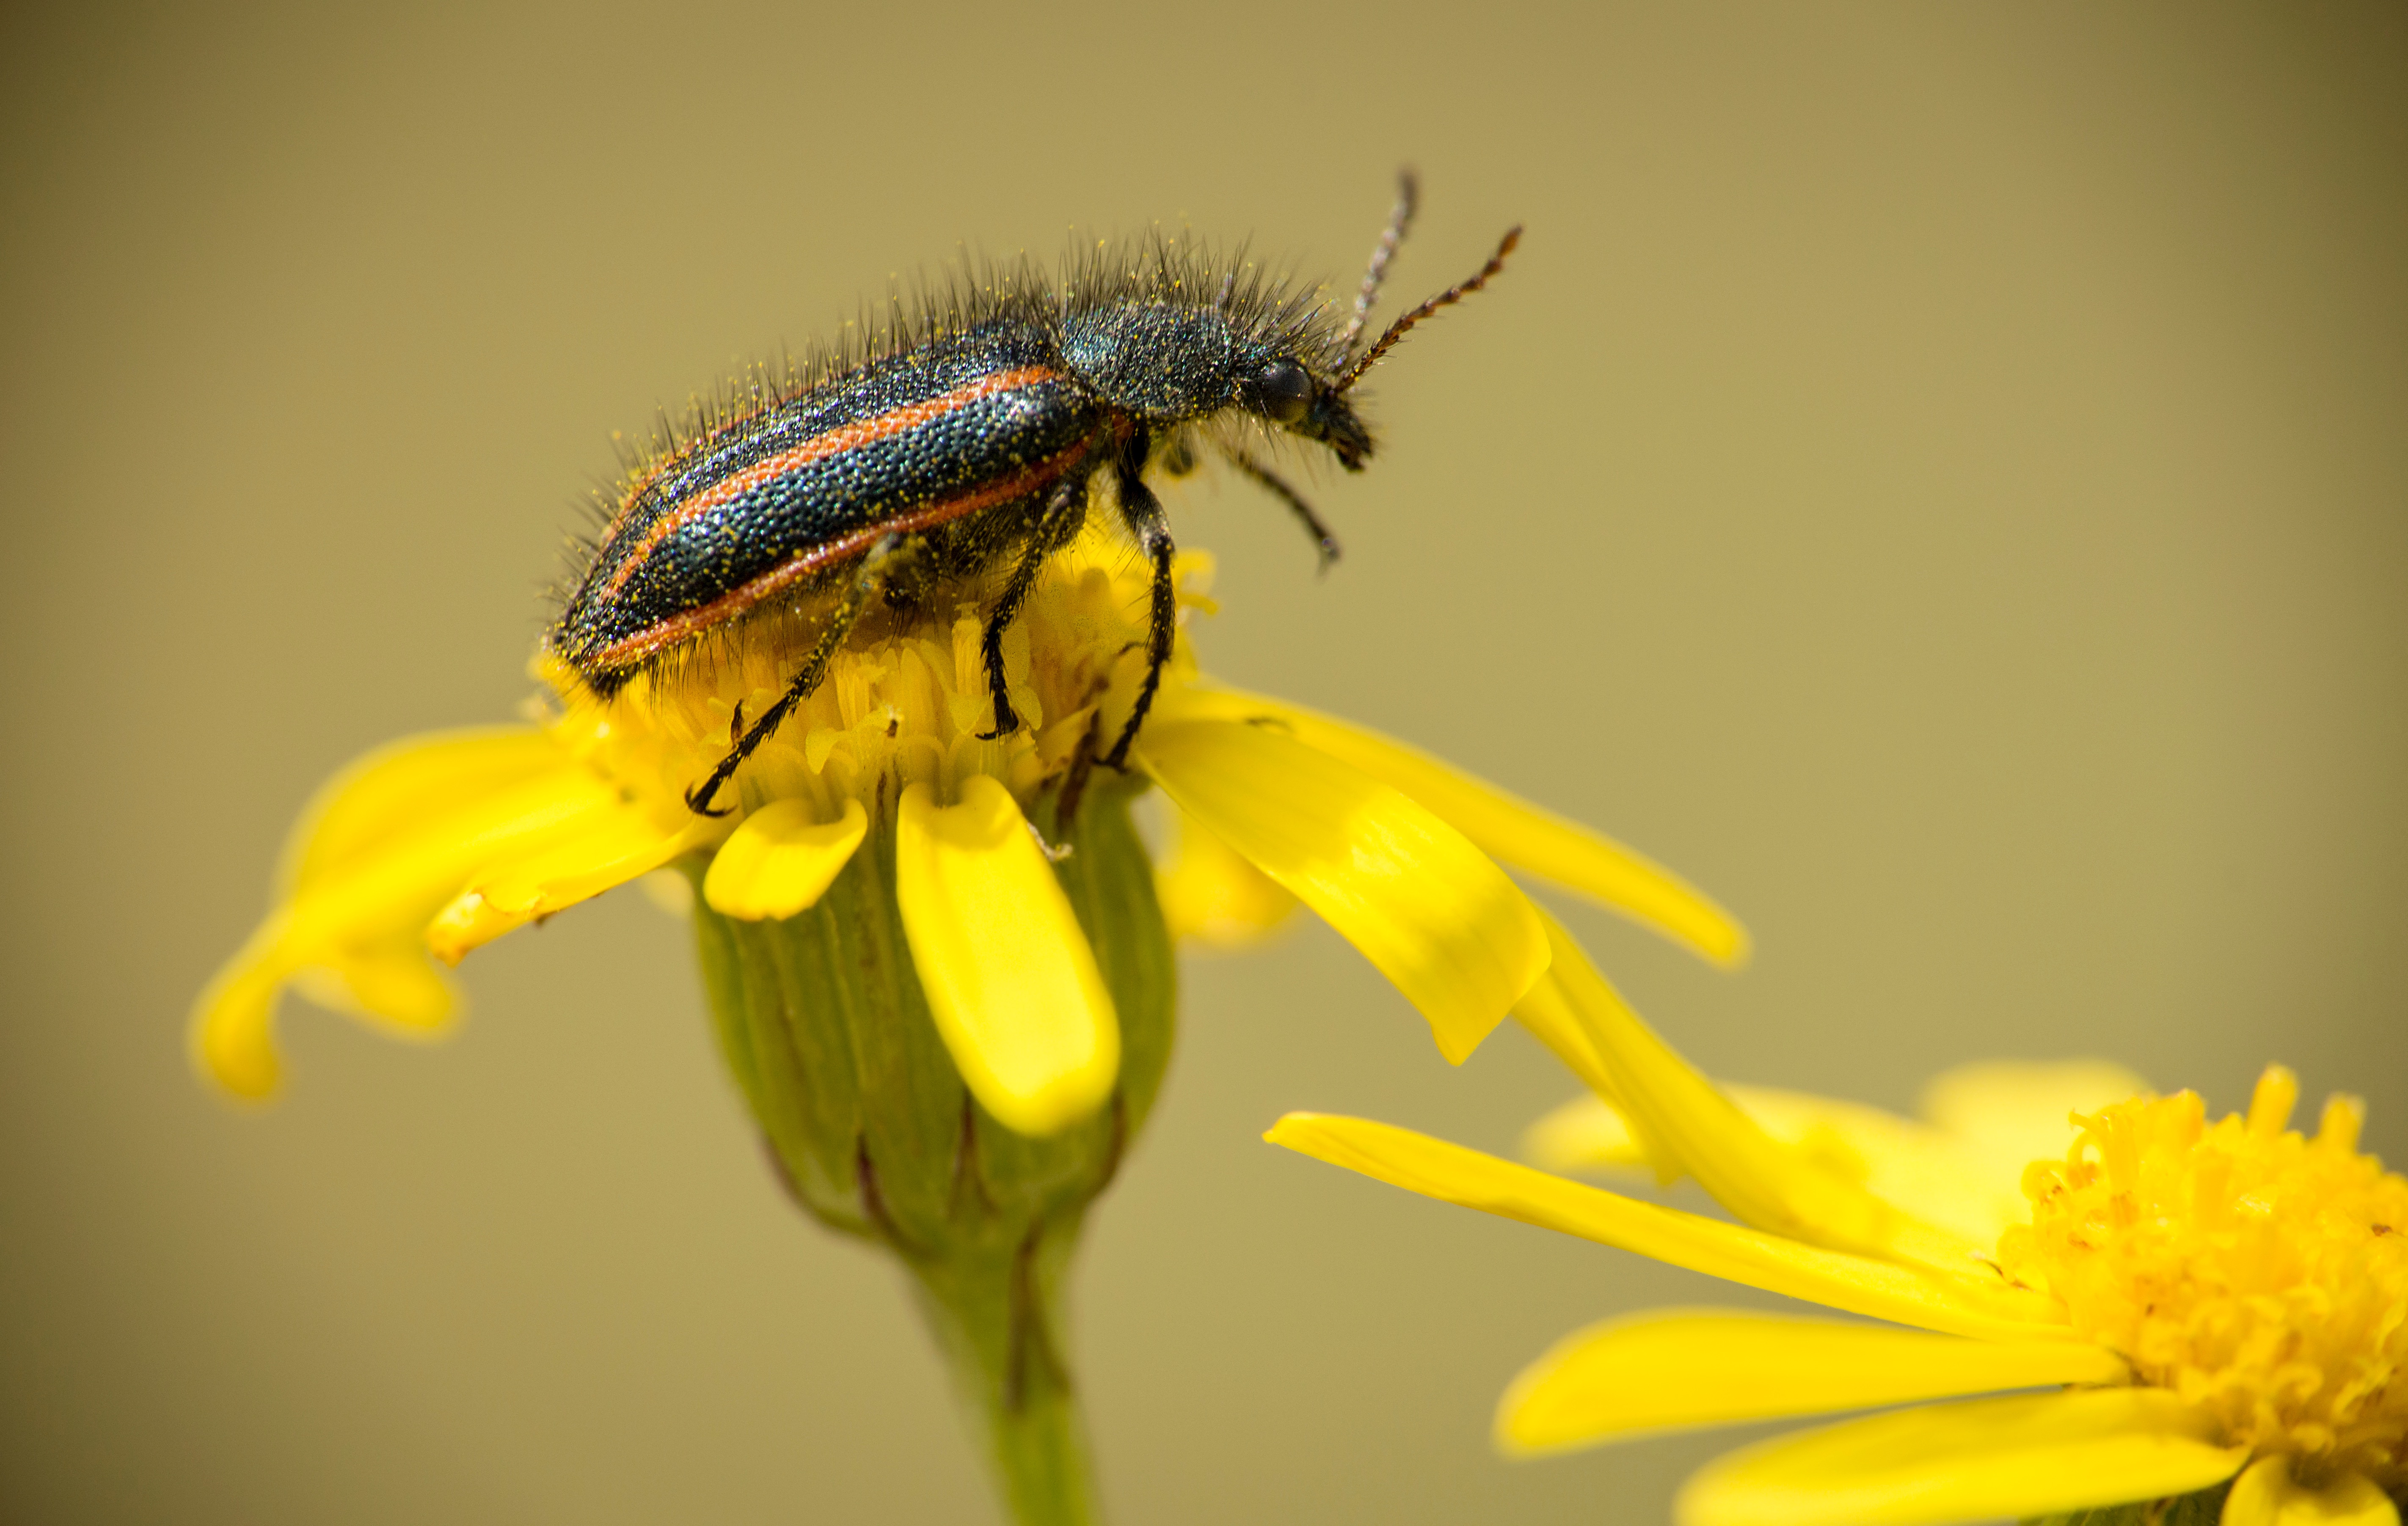
nature, plant, photography, flower, petal, fly, wildlife, pollen, insect, bug, botany, yellow, flora, fauna, invertebrate, close up, bee, nectar, macro photography, honey bee, plant stem, membrane winged insect